Operation Iskra

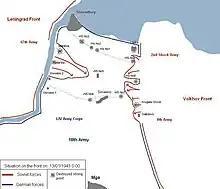
Soviet advance on 12 January

The night before the start of the operations, the Soviet night bombers attacked the German divisional headquarters and artillery positions to disrupt the German command and control. The bombers also attacked German airfields and communication centres to disrupt the flow of reinforcements. Operation Iskra began at 9:30 on 12 January, when the two Soviet fronts began their artillery preparation, which lasted for nearly two and a half hours on the western side and nearly two hours on the eastern side of the bottleneck. The Soviet attack started five minutes before the artillery preparation finished with a "Katyusha" barrage, to fully exploit its effects.